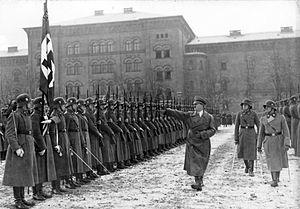
La 1ʳᵉ division SS « Leibstandarte SS Adolf Hitler » ou la division « Leibstandarte SS Adolf Hitler » est l'une des 38 divisions de la Waffen-SS durant la Seconde Guerre mondiale. L'unité était souvent désignée par le sigle LSSAH ou encore LAH. La LSSAH a tenu le double rôle d’unité de protection du Führer et d'unité de combat. À ce titre, elle a été présente sur tous les théâtres d’opérations de la Seconde Guerre mondiale sur le territoire européen.
La Waffen-SS était la branche militaire de la Schutzstaffel, dont elle constitua l'une des composantes les plus importantes avec la SS générale, le service de sécurité et les unités à tête de mort.